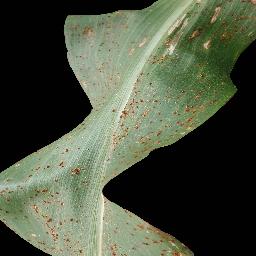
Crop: corn
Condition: (maize)_common_rust